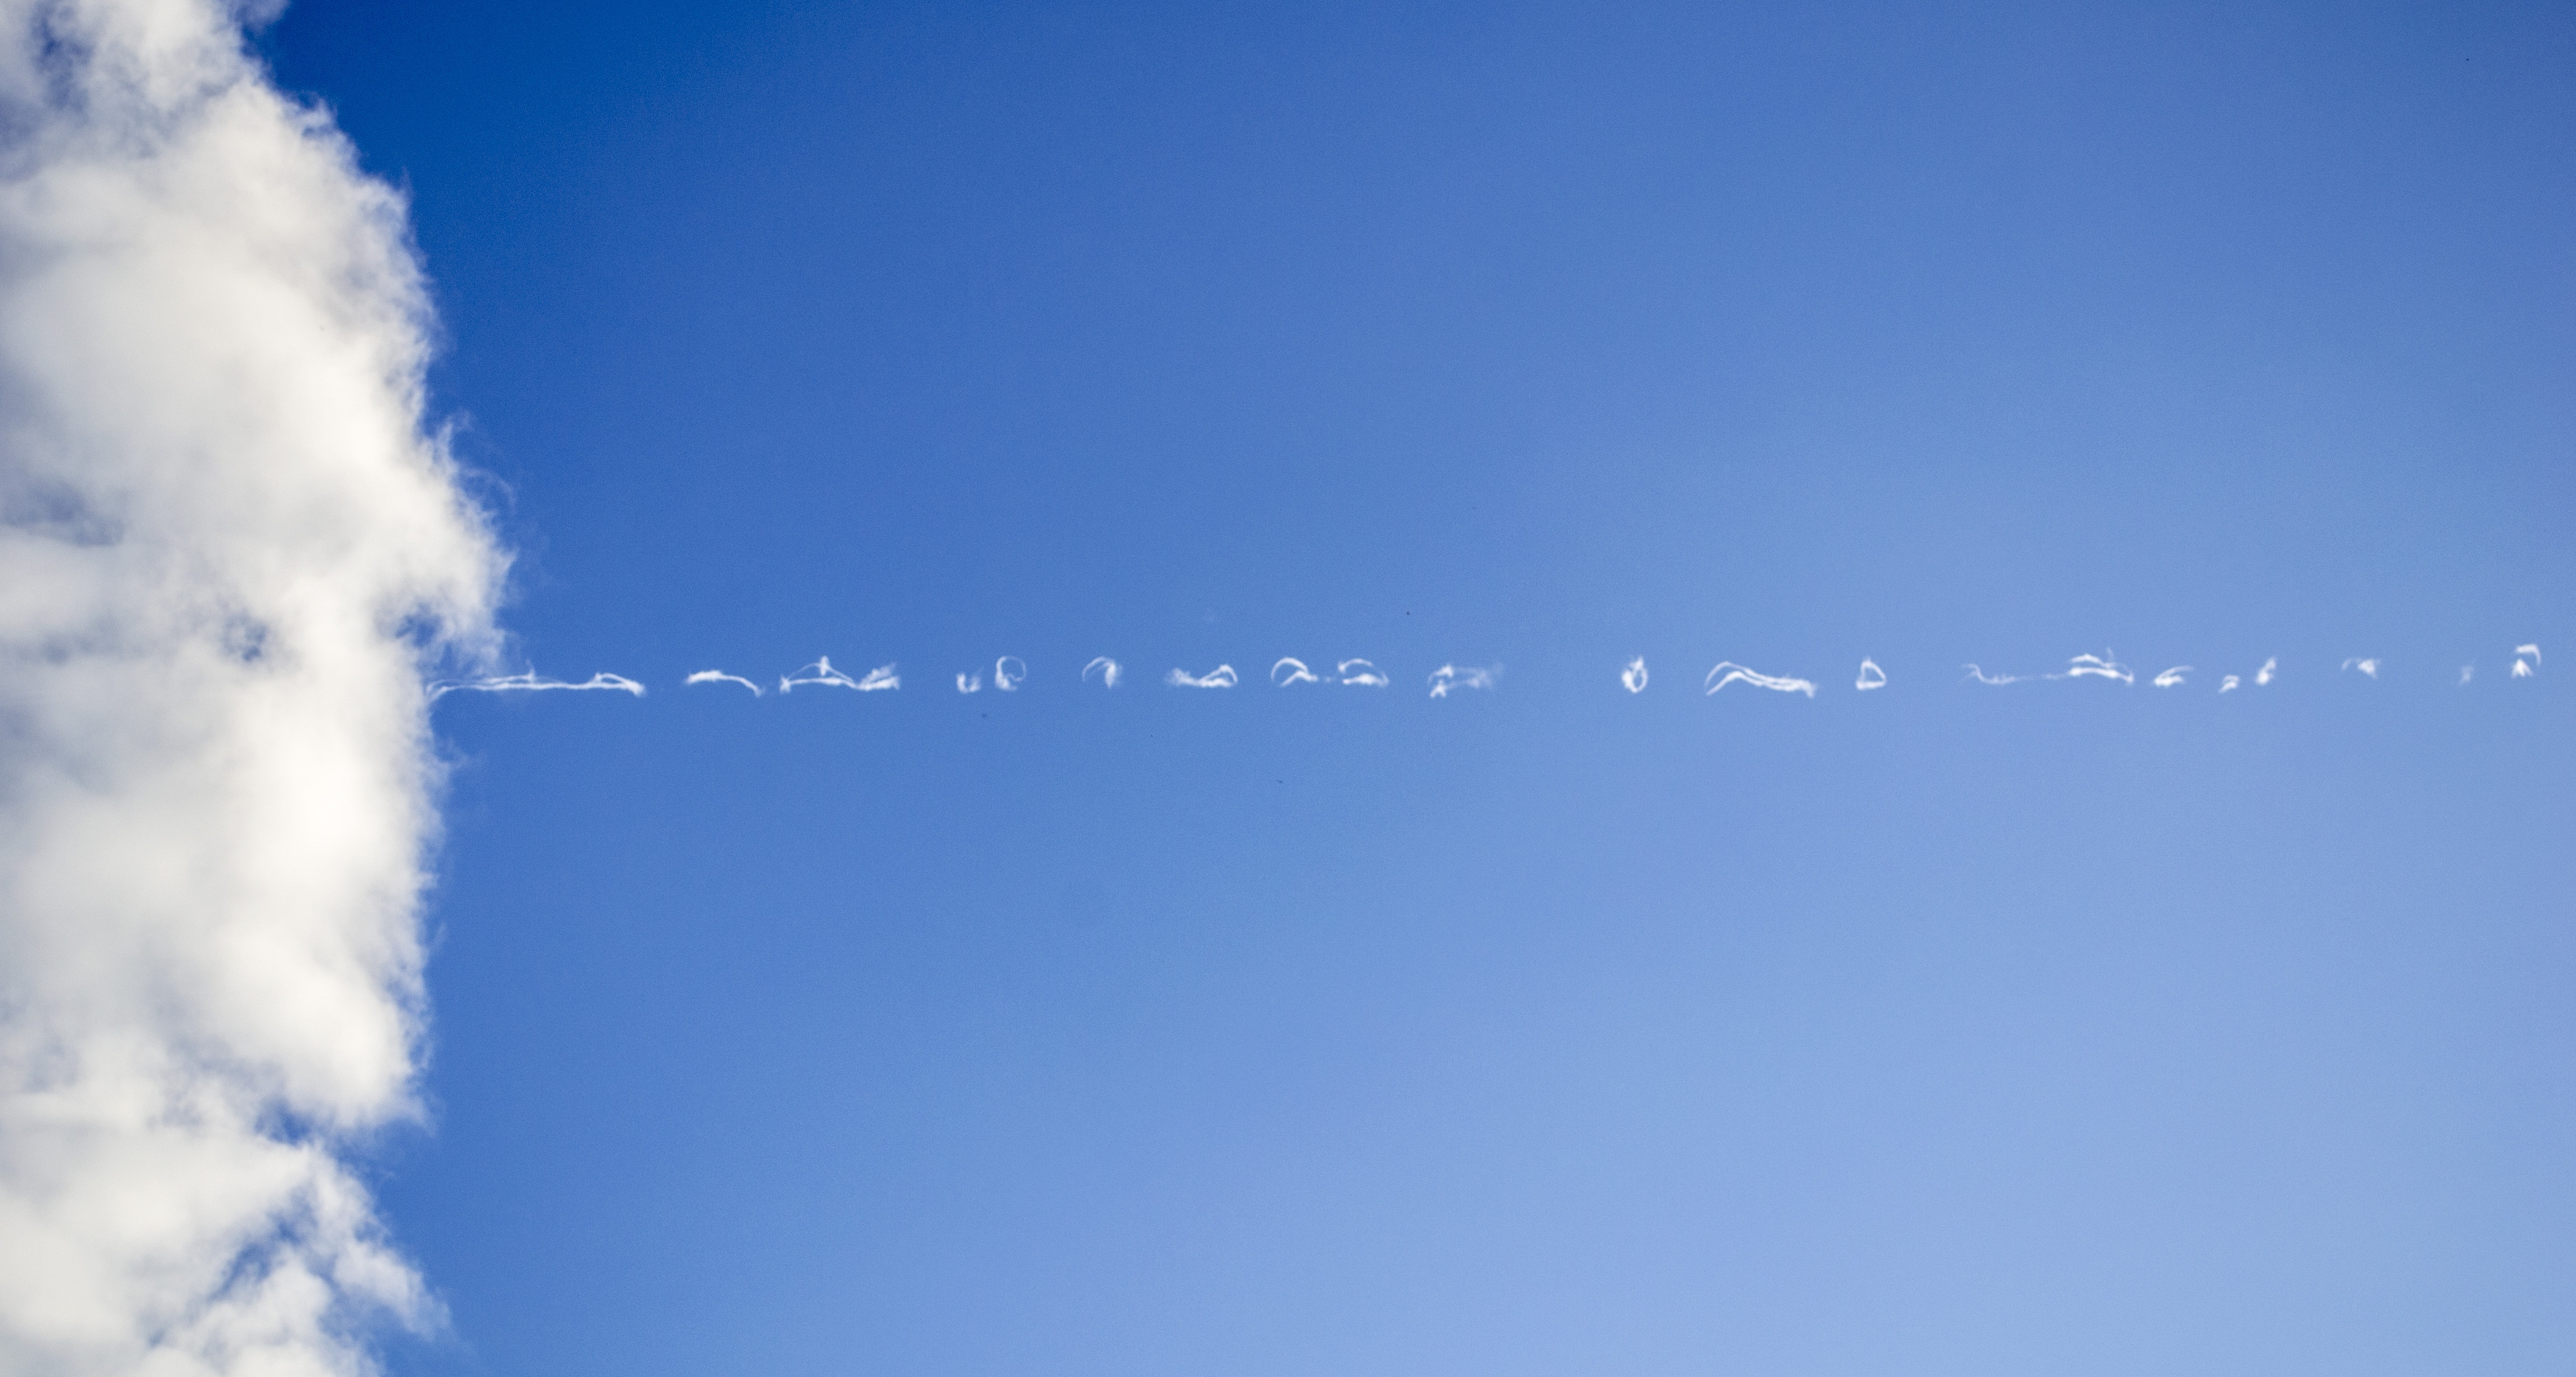
landscape, horizon, cloud, sky, sunlight, cloudy, wind, atmosphere, sign, line, reflection, heaven, cumulus, blue, hell, out, characters, melancholia, meteorological phenomenon, atmosphere of earth